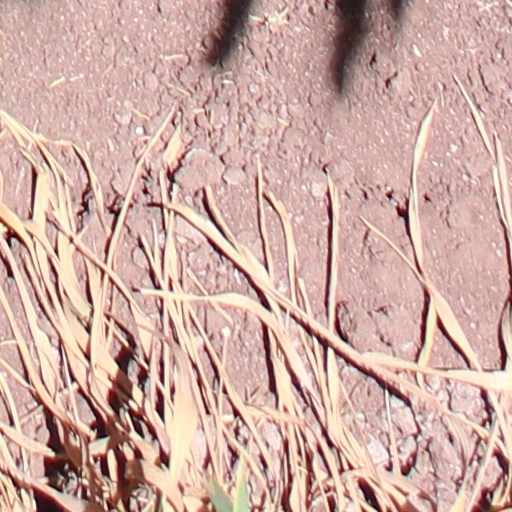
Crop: wheat